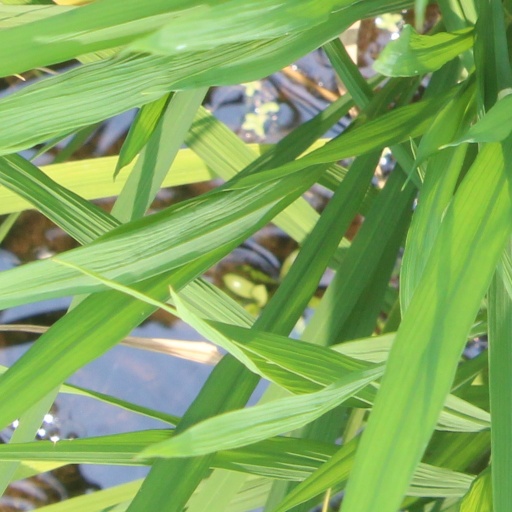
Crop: rice